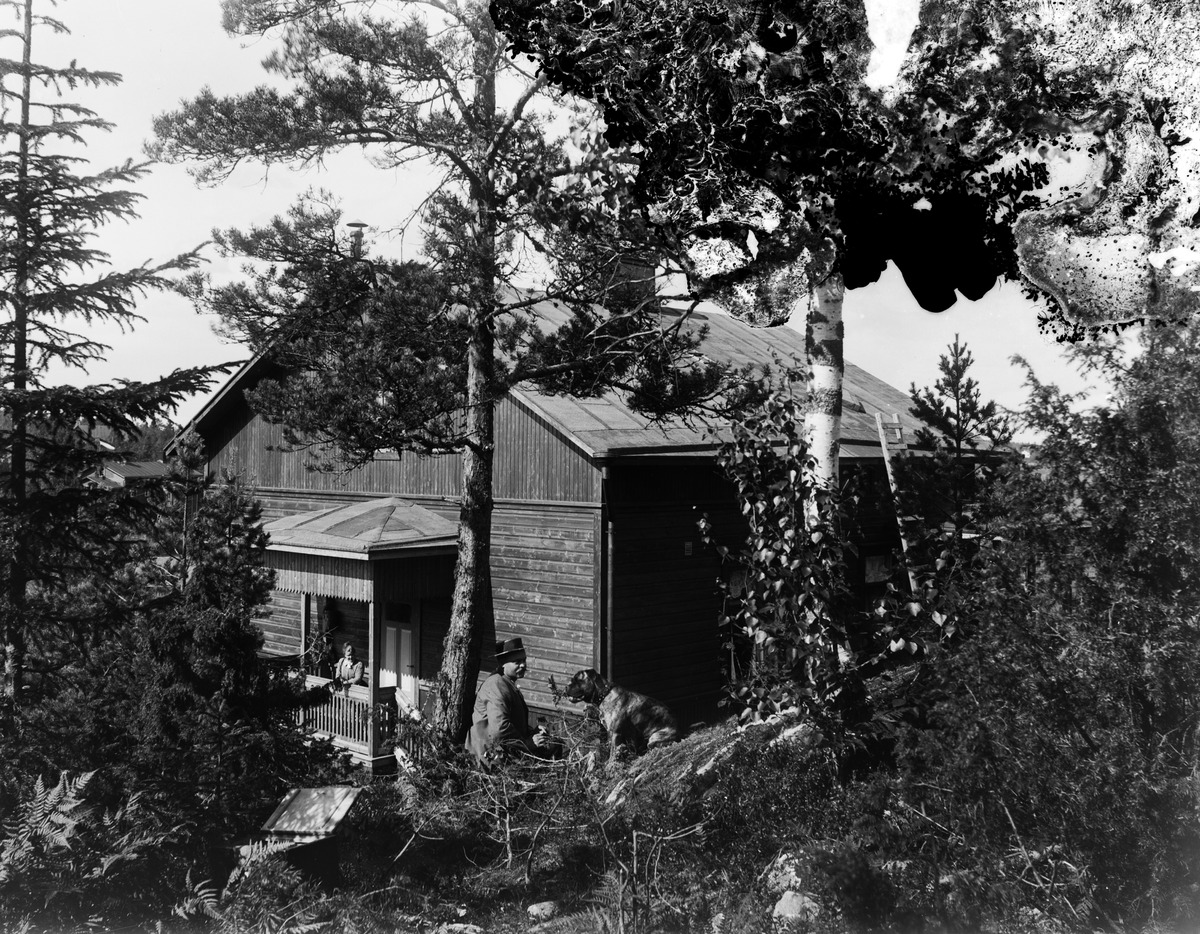
Koristemaalari Fritz Hilbertin perhettä Halla-huvilalla Haagan huvilayhdyskunnassa(?)
sisällön kuvaus: Koristemaalari Fritz Hilbertin perhettä Halla-huvilalla Haagan huvilayhdyskunnassa(?). mustavalkoinen
Ajankohta: kuvausaika 1910-luku?
Paikka: Suomi, Uusimaa, Helsinki, Haaga Helsinki, ?
Aiheet: huvilat, asuinrakennukset, kesä, miehet, naiset, koirat